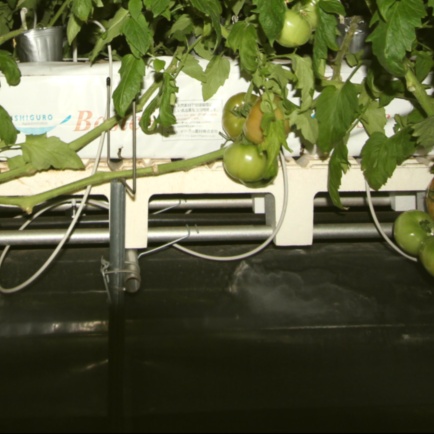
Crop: tomato